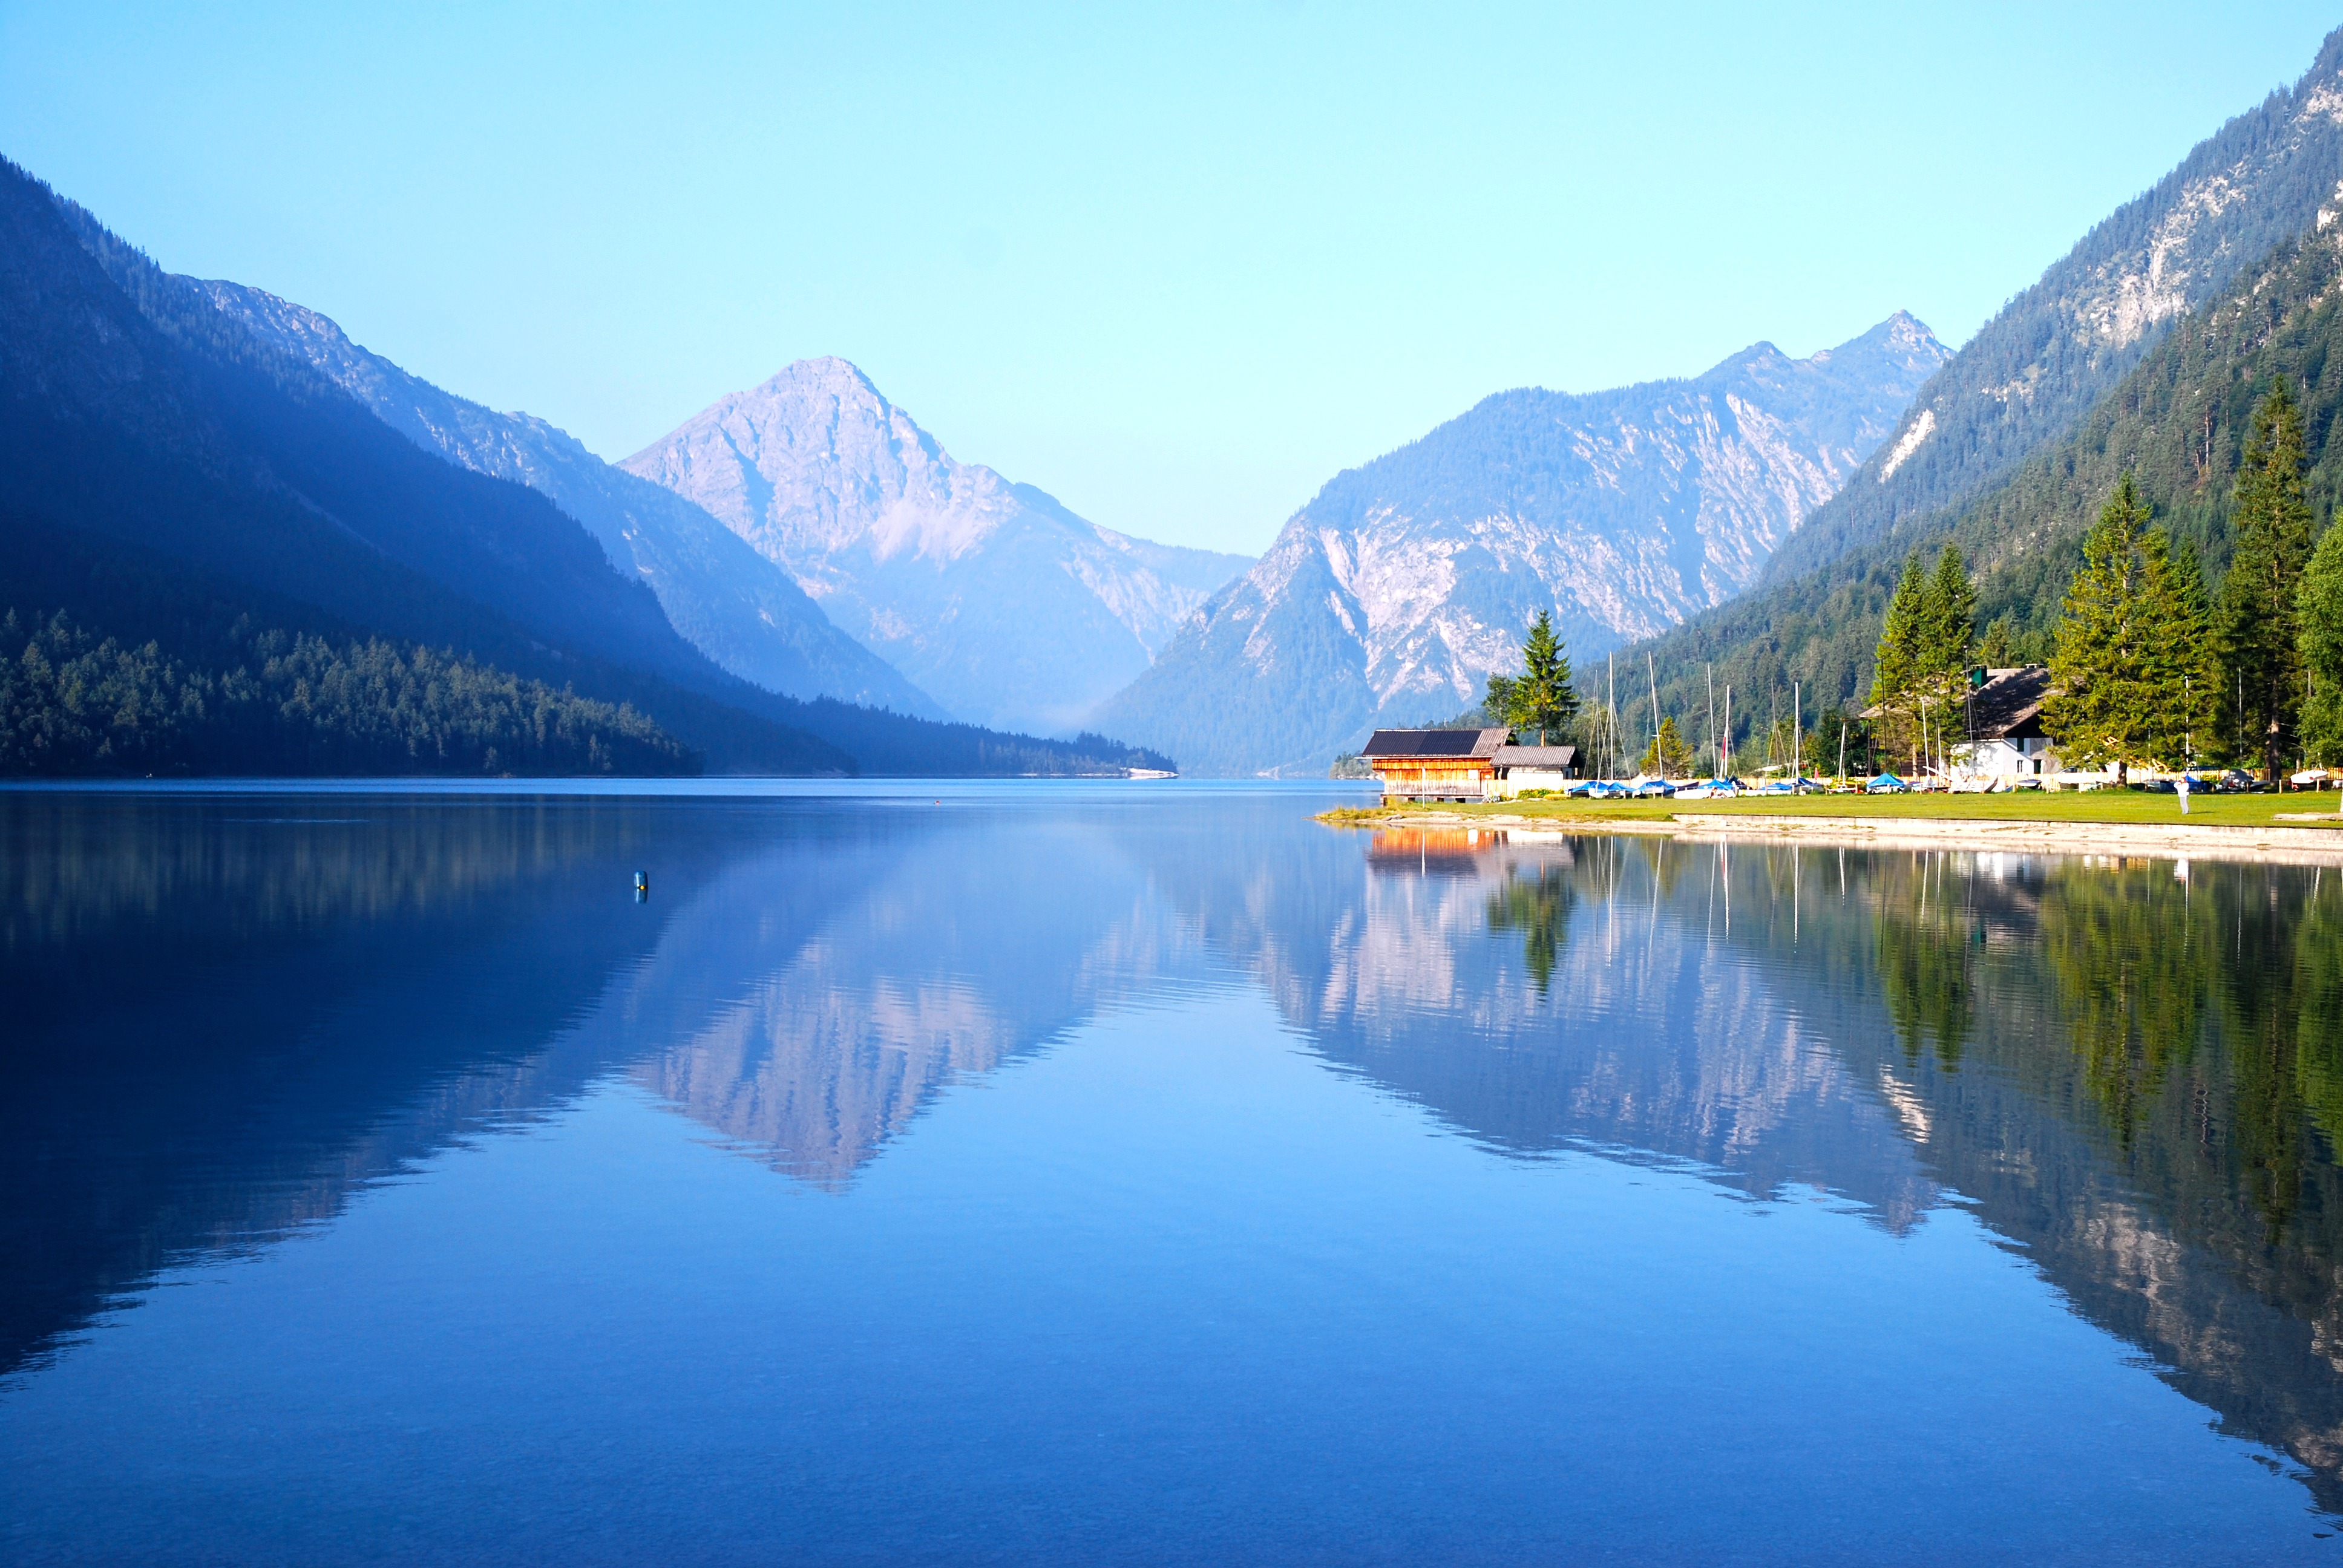
landscape, water, nature, wilderness, mountain, lake, mountain range, reflection, fjord, reservoir, body of water, alps, loch, crater lake, tyrol, plansee, reutte, mountainous landforms, bunting forest